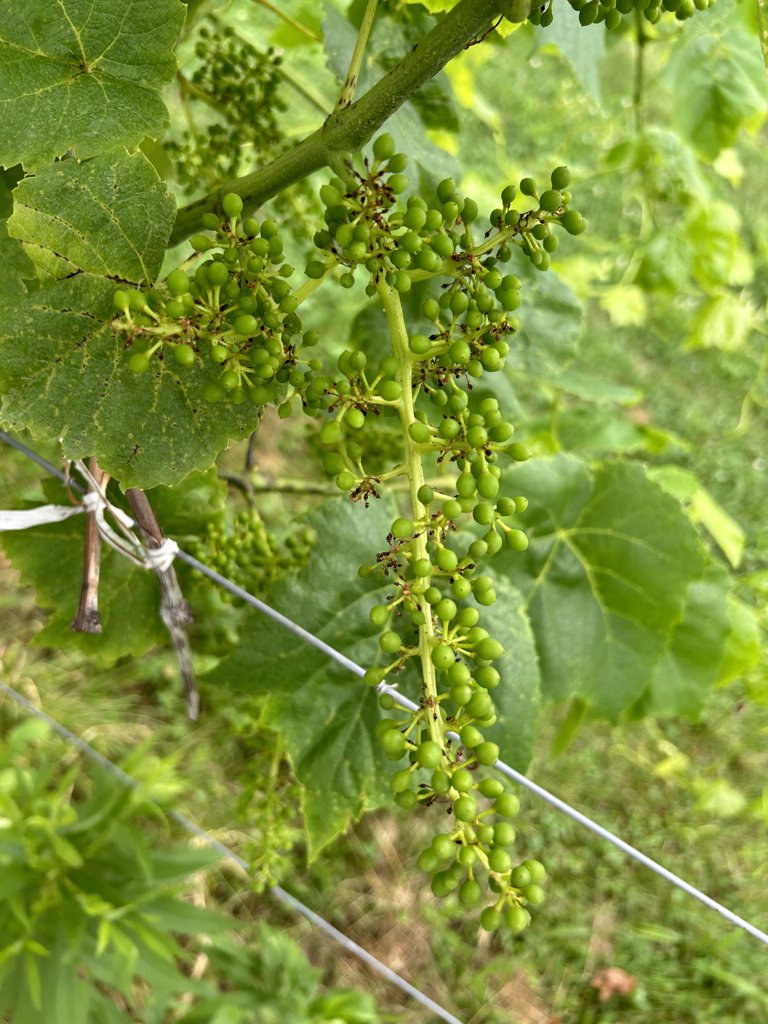
Berries visible: 276
Grape clusters: 2